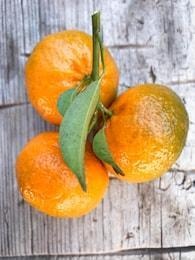
Label: mandarine